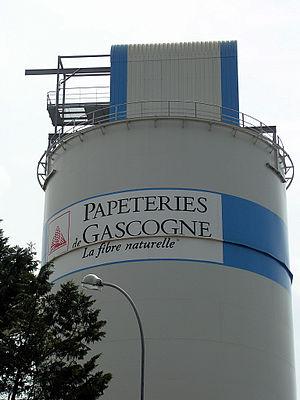
Papeterie de Gascogne à Mimizan (Landes, France). Photo prise par Jibi44 en juillet 2006.
Gascogne Papier est une société dont le siège se situe dans la commune de Mimizan, dans le département français des Landes. Appartenant au groupe Gascogne, elle est le leader mondial des papiers kraft naturels frictionnés.
Mimizan est une commune du Sud-Ouest de la France, située dans le département des Landes en région Nouvelle-Aquitaine. Elle appartient au pays de Born.